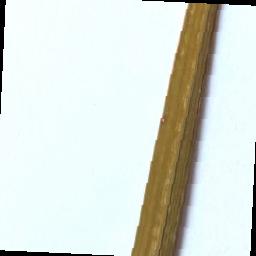
Label: Rice___Leaf_Blast